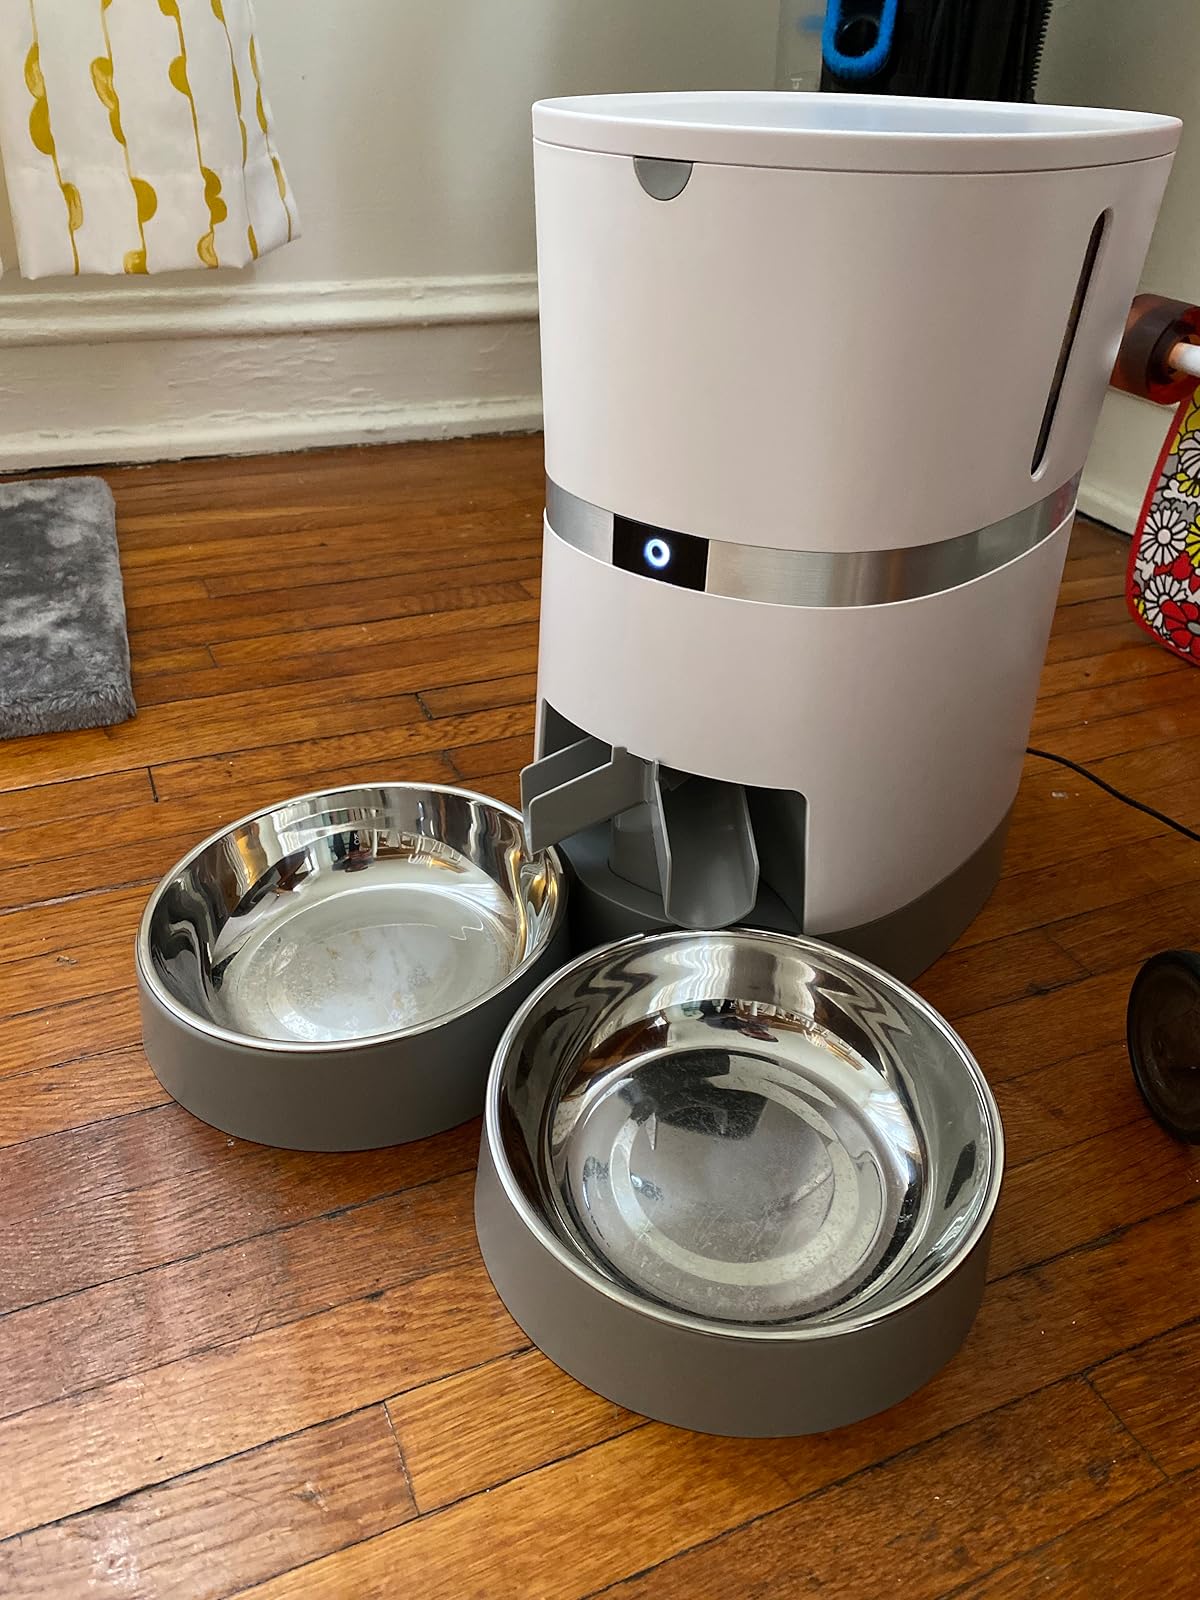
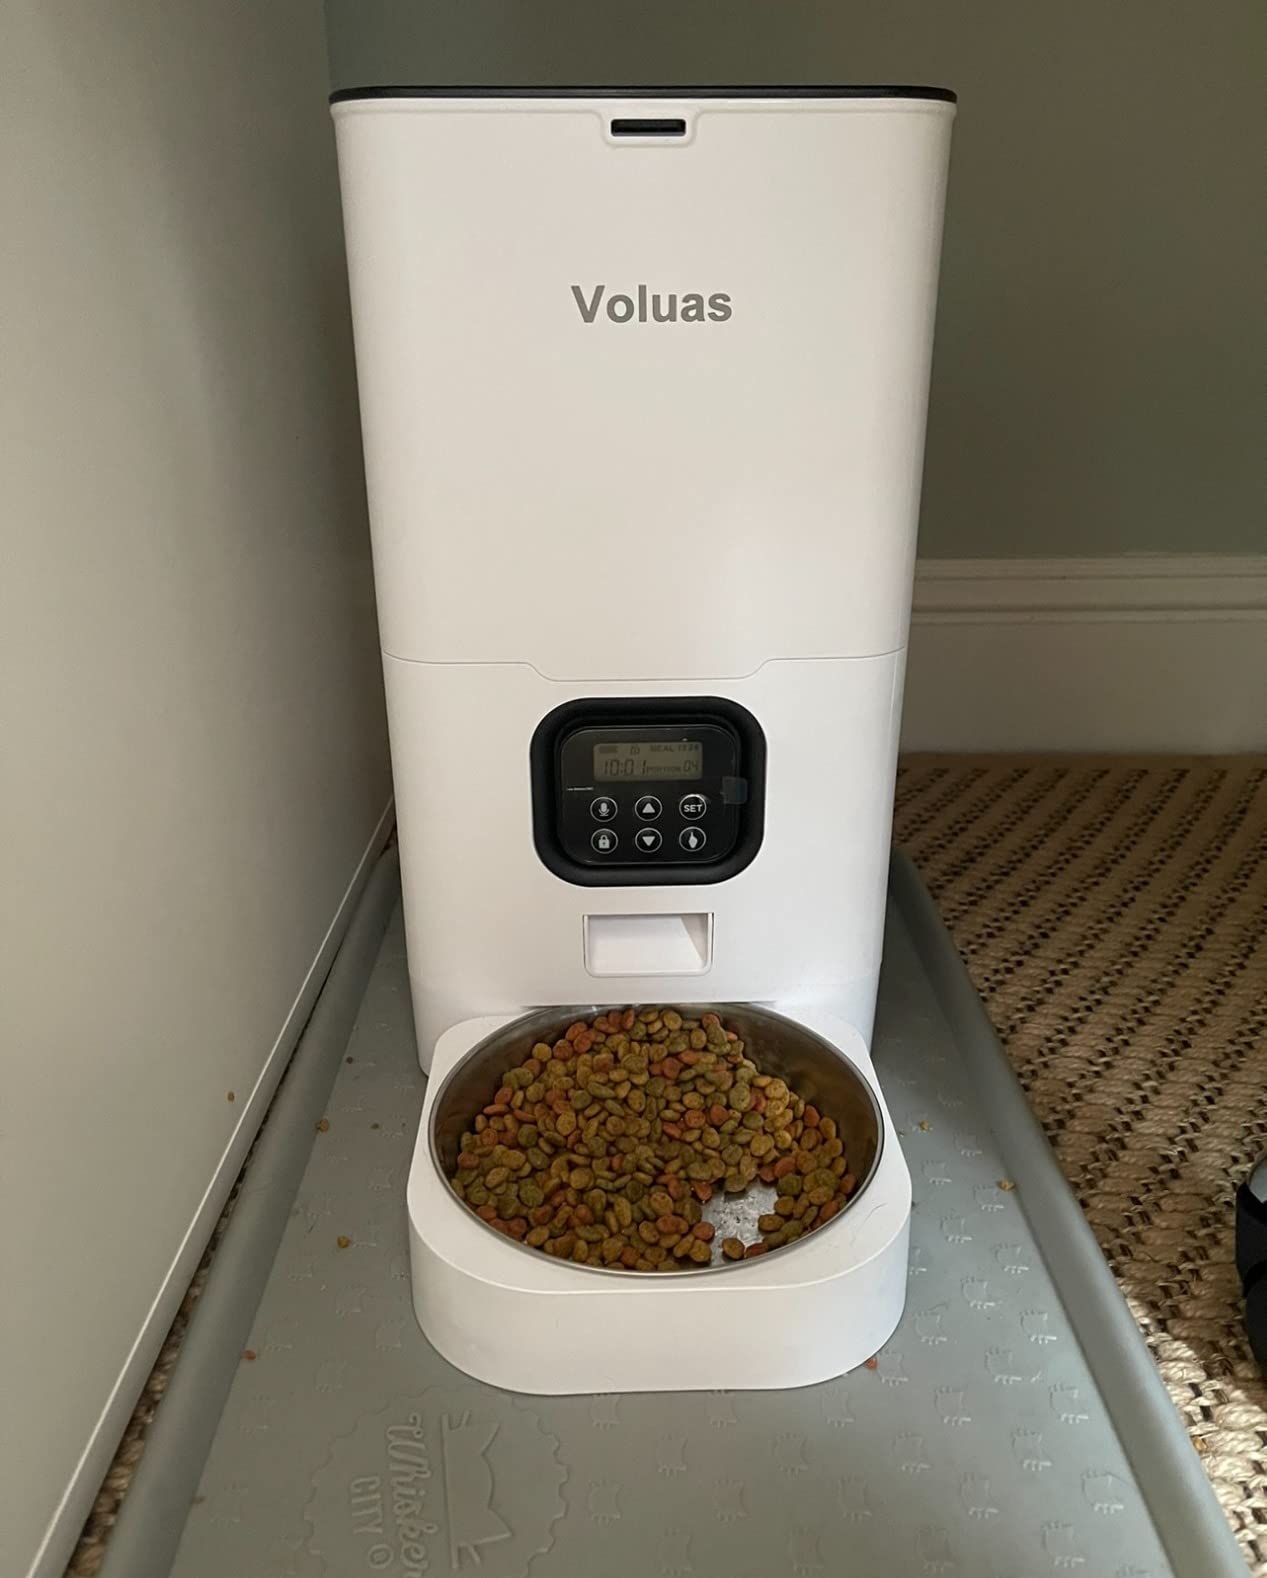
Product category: items_feeder
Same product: no